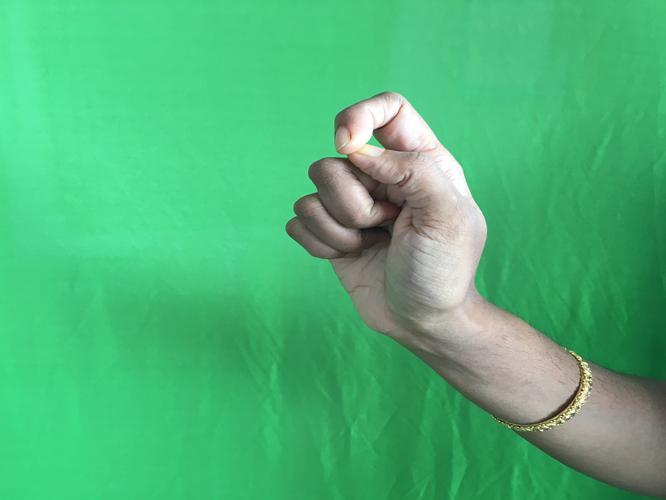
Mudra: Kapith
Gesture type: single_hand